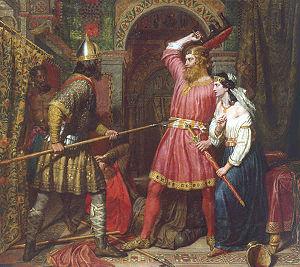
Alboïn fut un roi lombard du milieu du VIᵉ siècle qui conduisit son peuple en Italie en 568, jetant les bases du royaume lombard d'Italie.
Venise maritime, en latin Venetia maritima, en grec Bενετικὰ / Venetikà, ou Venise byzantine est un territoire de l’Italie byzantine inclus dans l’exarchat de Ravenne et correspondant à la zone côtière de l’antique région Vénète, c’est-à-dire aux côtes des actuels Vénétie et Frioul-Vénétie Julienne, distincte de l’intérieur des terres de la Vénétie euganéenne passée à la fin du VIᵉ siècle sous le contrôle des Lombards.
L'histoire de Vérone s'étend de l'installation du premier habitat, probablement néolithique, sur le mont Saint-Pierre, jusqu'à nos jours. Les monuments, les rues, les ponts et les places de la ville témoignent de cette histoire ancienne, ainsi que le sous-sol qui recèle les ruines et les traces des antiques civilisations.